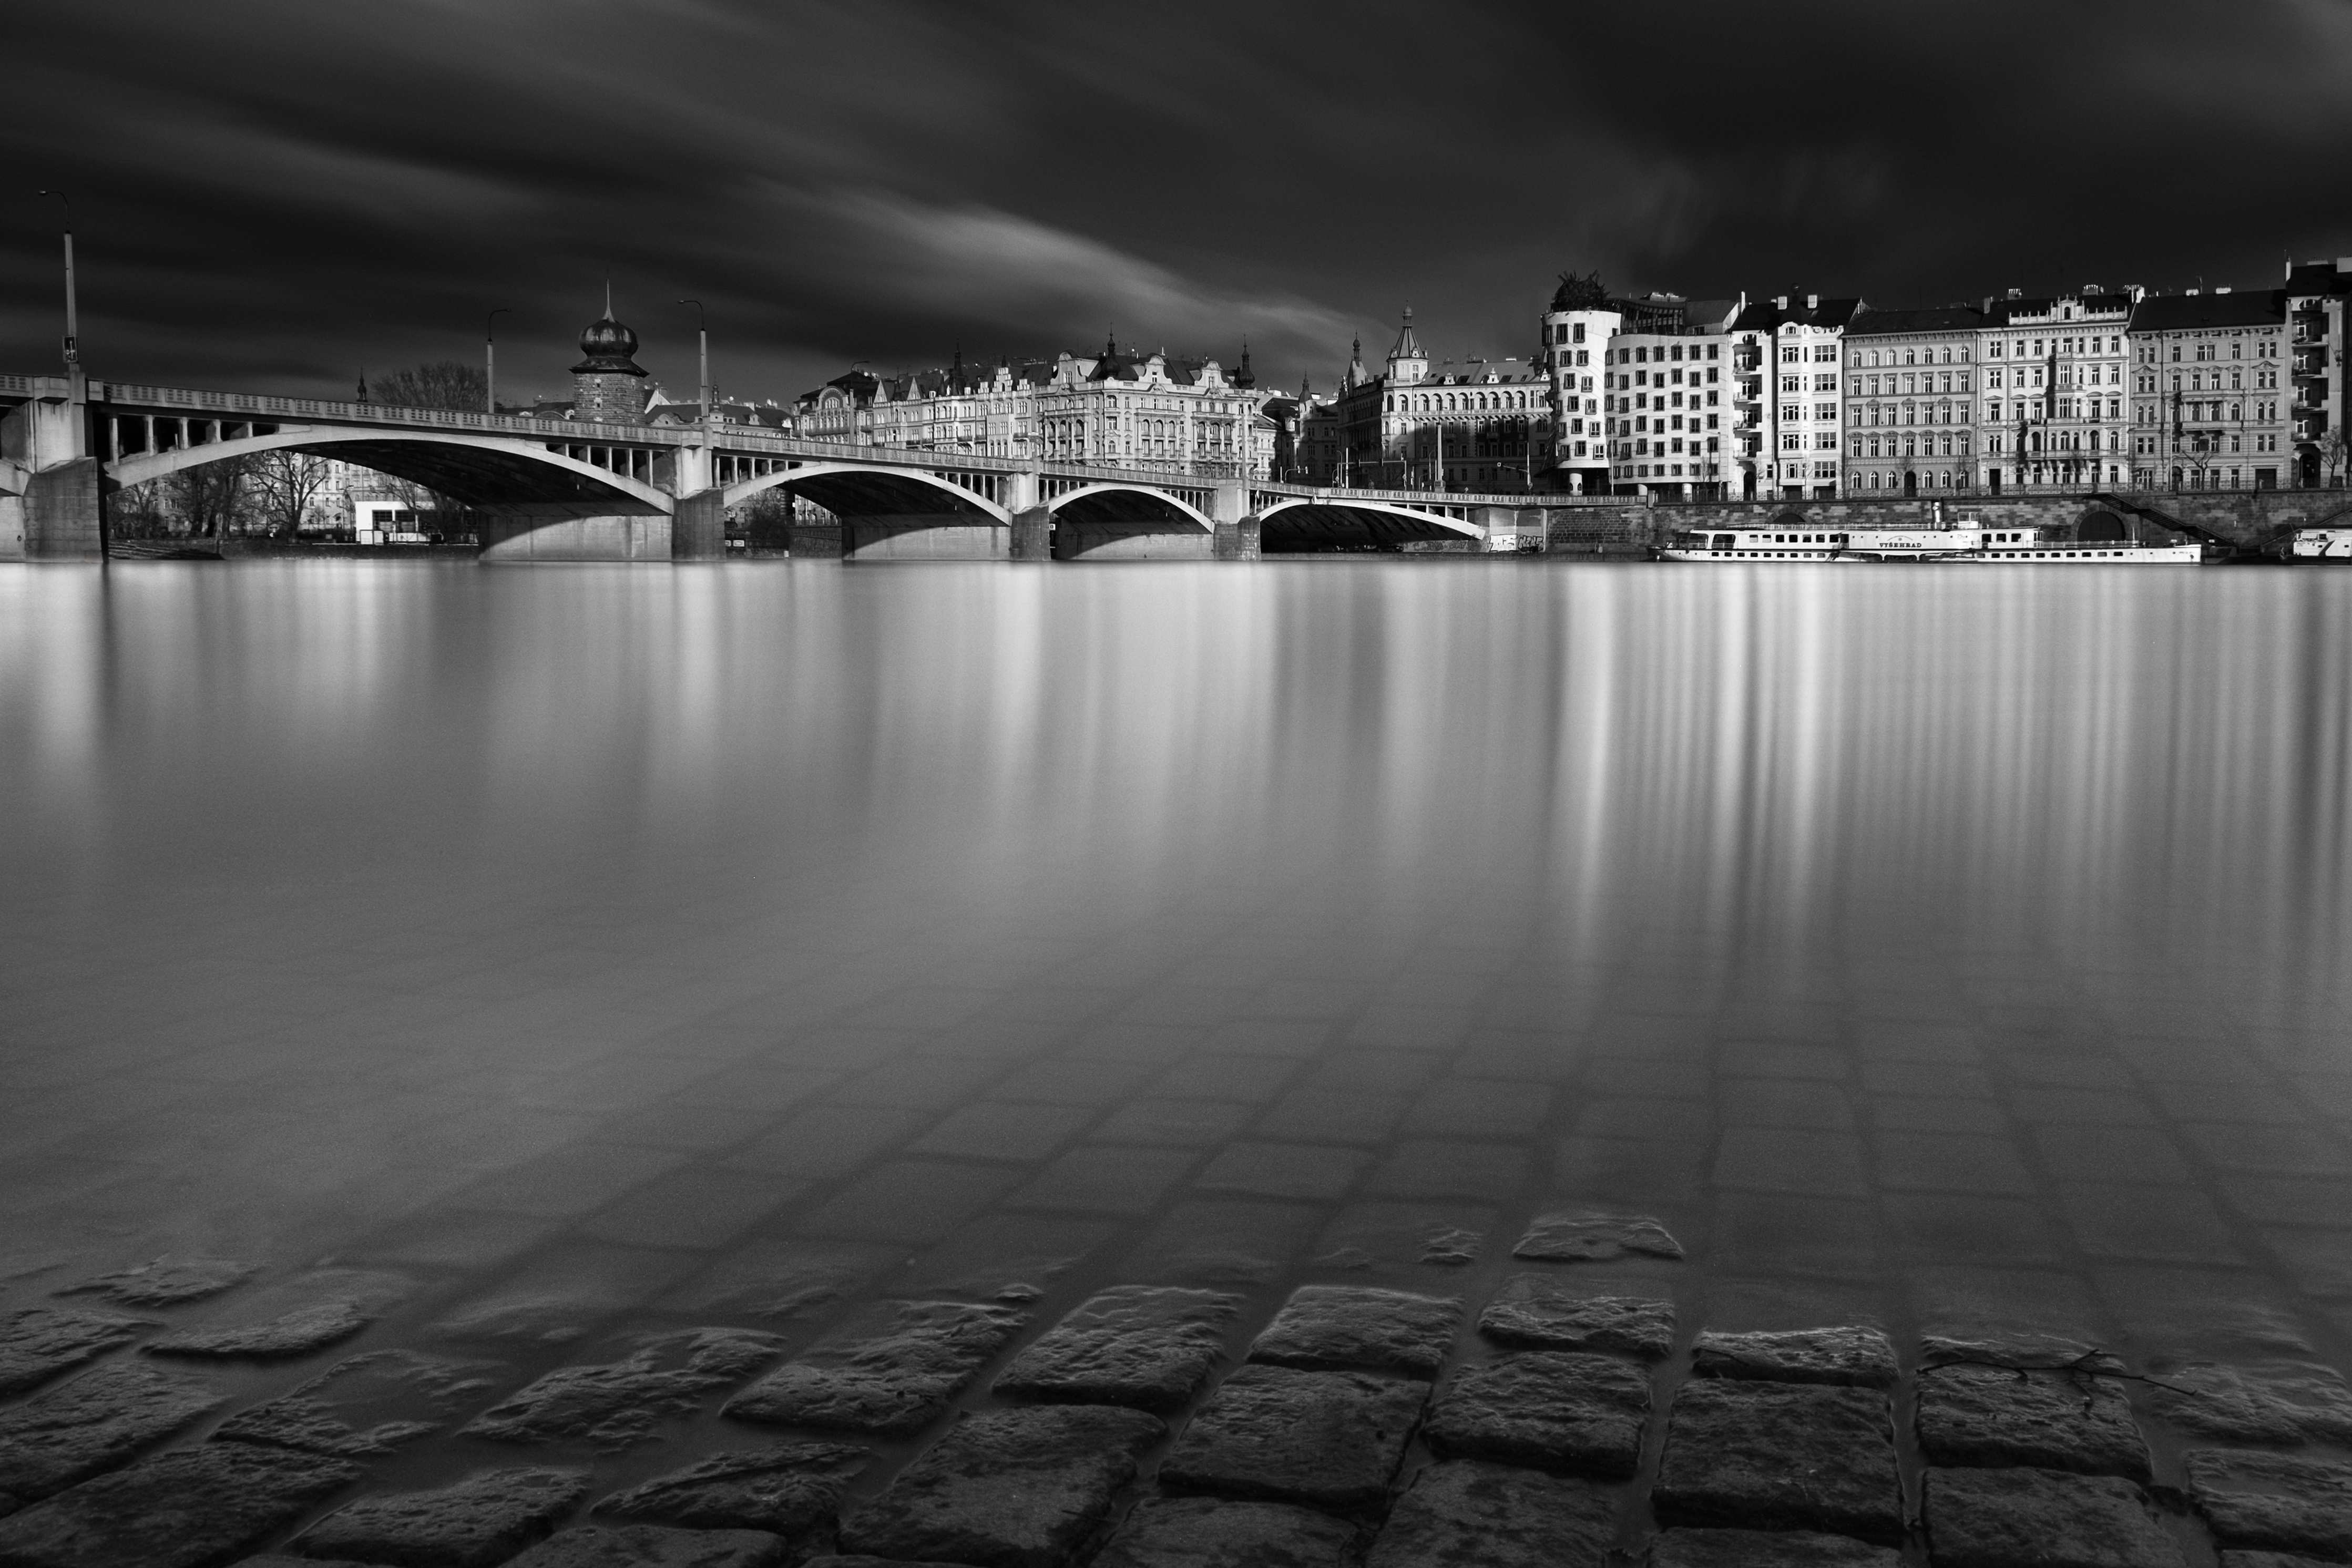
horizon, light, black and white, white, skyline, night, photography, cityscape, dusk, reflection, darkness, black, monochrome, symmetry, monochrome photography, atmospheric phenomenon